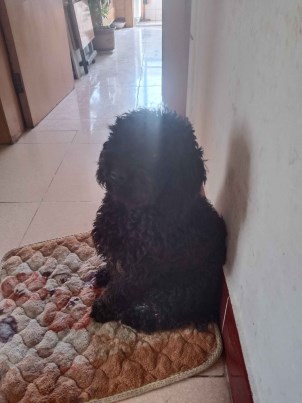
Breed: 7449-n000128-teddy